Wood

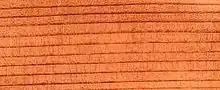
The wood of coast redwood is distinctively red.

In species which show a distinct difference between heartwood and sapwood the natural color of heartwood is usually darker than that of the sapwood, and very frequently the contrast is conspicuous (see section of yew log above). This is produced by deposits in the heartwood of chemical substances, so that a dramatic color variation does not imply a significant difference in the mechanical properties of heartwood and sapwood, although there may be a marked biochemical difference between the two.